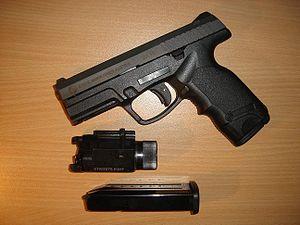
Grand Theft Auto, souvent abrégé GTA, est une série de jeux vidéo créée par David Jones et Mike Dailly, puis par les frères Dan et Sam Houser, Leslie Benzies et Aaron Garbut. Apparue en 1997, la série est principalement développée par l'entreprise écossaise Rockstar North, et éditée par Rockstar Games. Le nom de la série est dérivé de l'expression grand theft auto, qui signifie « vol de voiture » et qui est parfois utilisée dans le jargon policier.
Le Caracal est un pistolet semi-automatique.
Le pistolet est une arme de poing dont la chambre est intégrée au canon ou en permanence alignée avec lui.
Les pistolets Steyr des série M et série S forme une gamme de pistolets semi-automatiques fonctionnant en double action et de taille respectivement standard et compacte.
Wilhelm Bubits est un spécialiste des armes de poing dont les réalisations sont les pistolets Caracal F et C ainsi que les Steyr M et S.